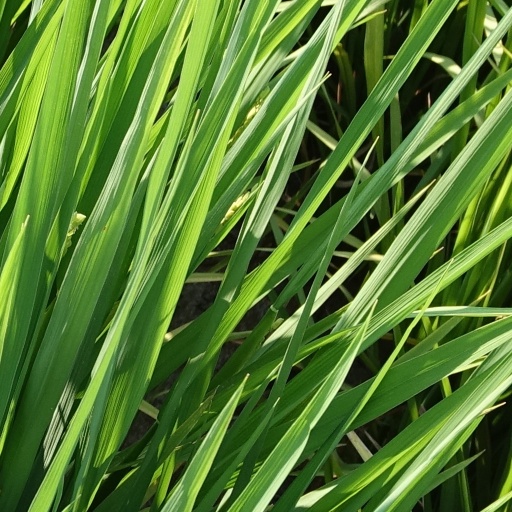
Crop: rice